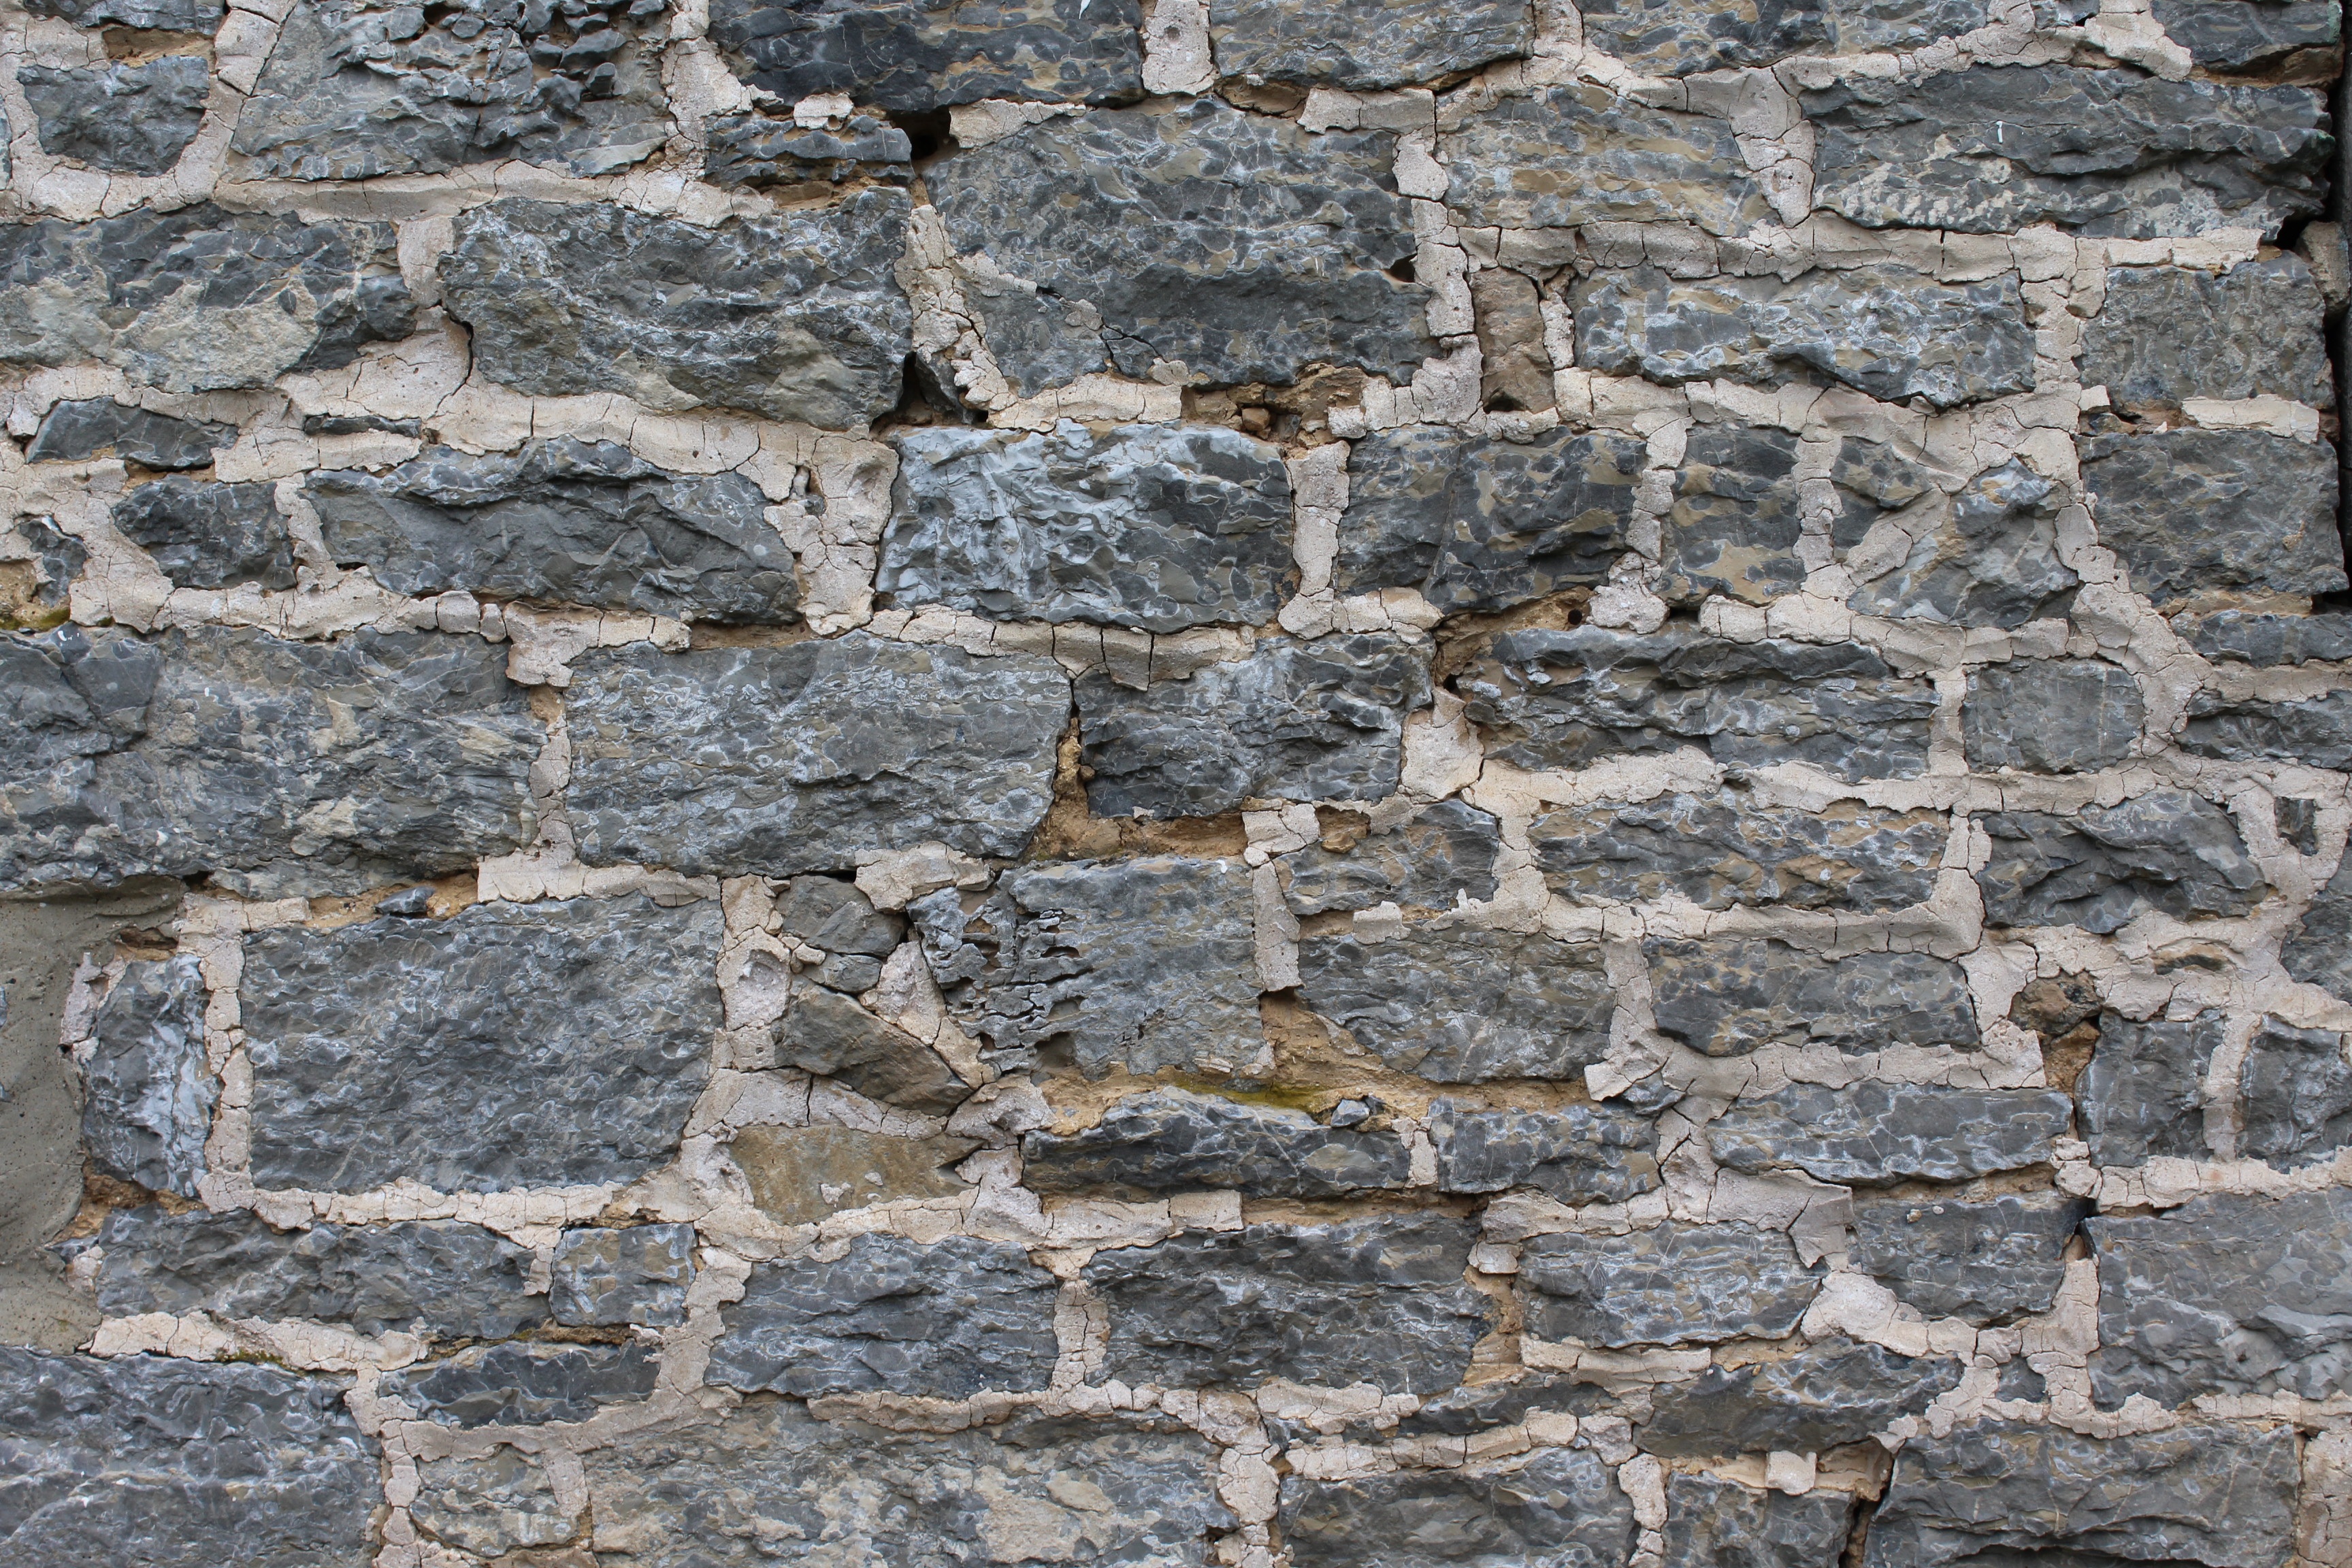
rock, house, building, home, wall, stone, gray, exterior, stone wall, brick, material, rubble, background, brickwork, home construction, house exterior, flooring